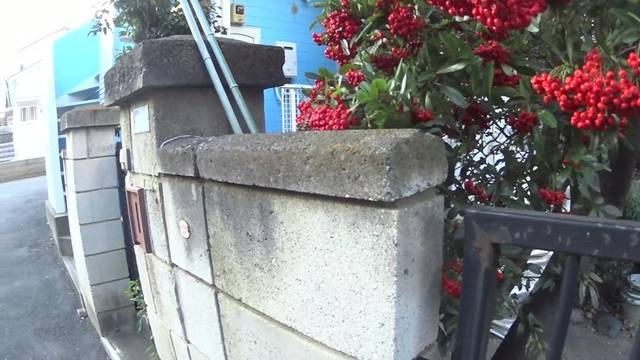
Region: Japan
Coordinates: 35.865, 139.64